Prepress

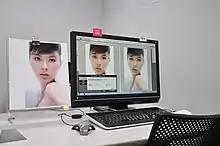
Color matching

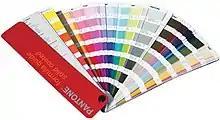
Color swatches

In most modern publishing environments, the tasks related to content generation and refinement are carried out separately from other prepress tasks, and are commonly characterized as part of graphic design.